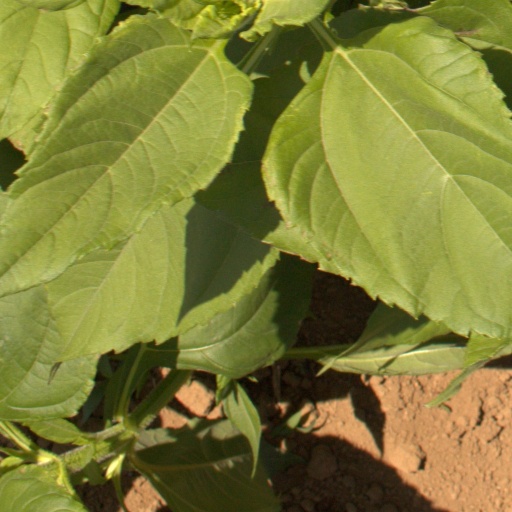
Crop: Jerusalem artichoke